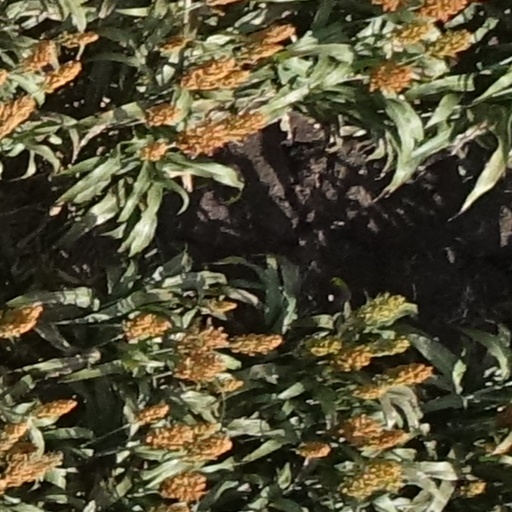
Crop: sorghum